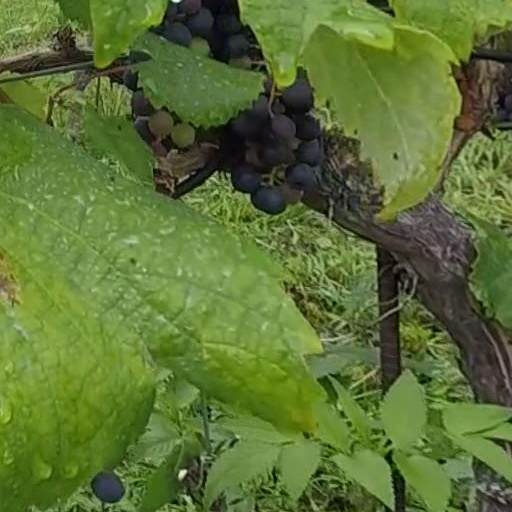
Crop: grape